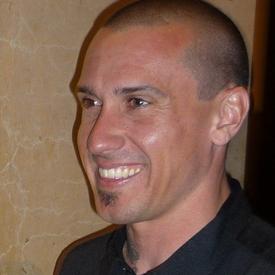
Age: 34